Elena Maróthy-Šoltésová

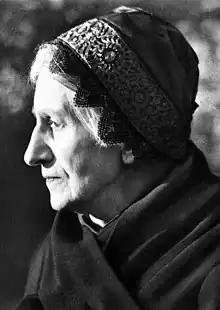
Elena Maróthy-Šoltésová in 1937

Elena Maróthy-Šoltésová (6 January 1855 – 11 February 1939) was a Slovak writer and editor. She was also a leading figure in the women's movement in Slovakia.